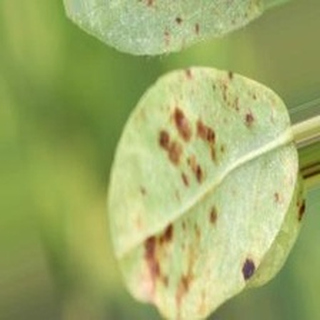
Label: groundnut_rust